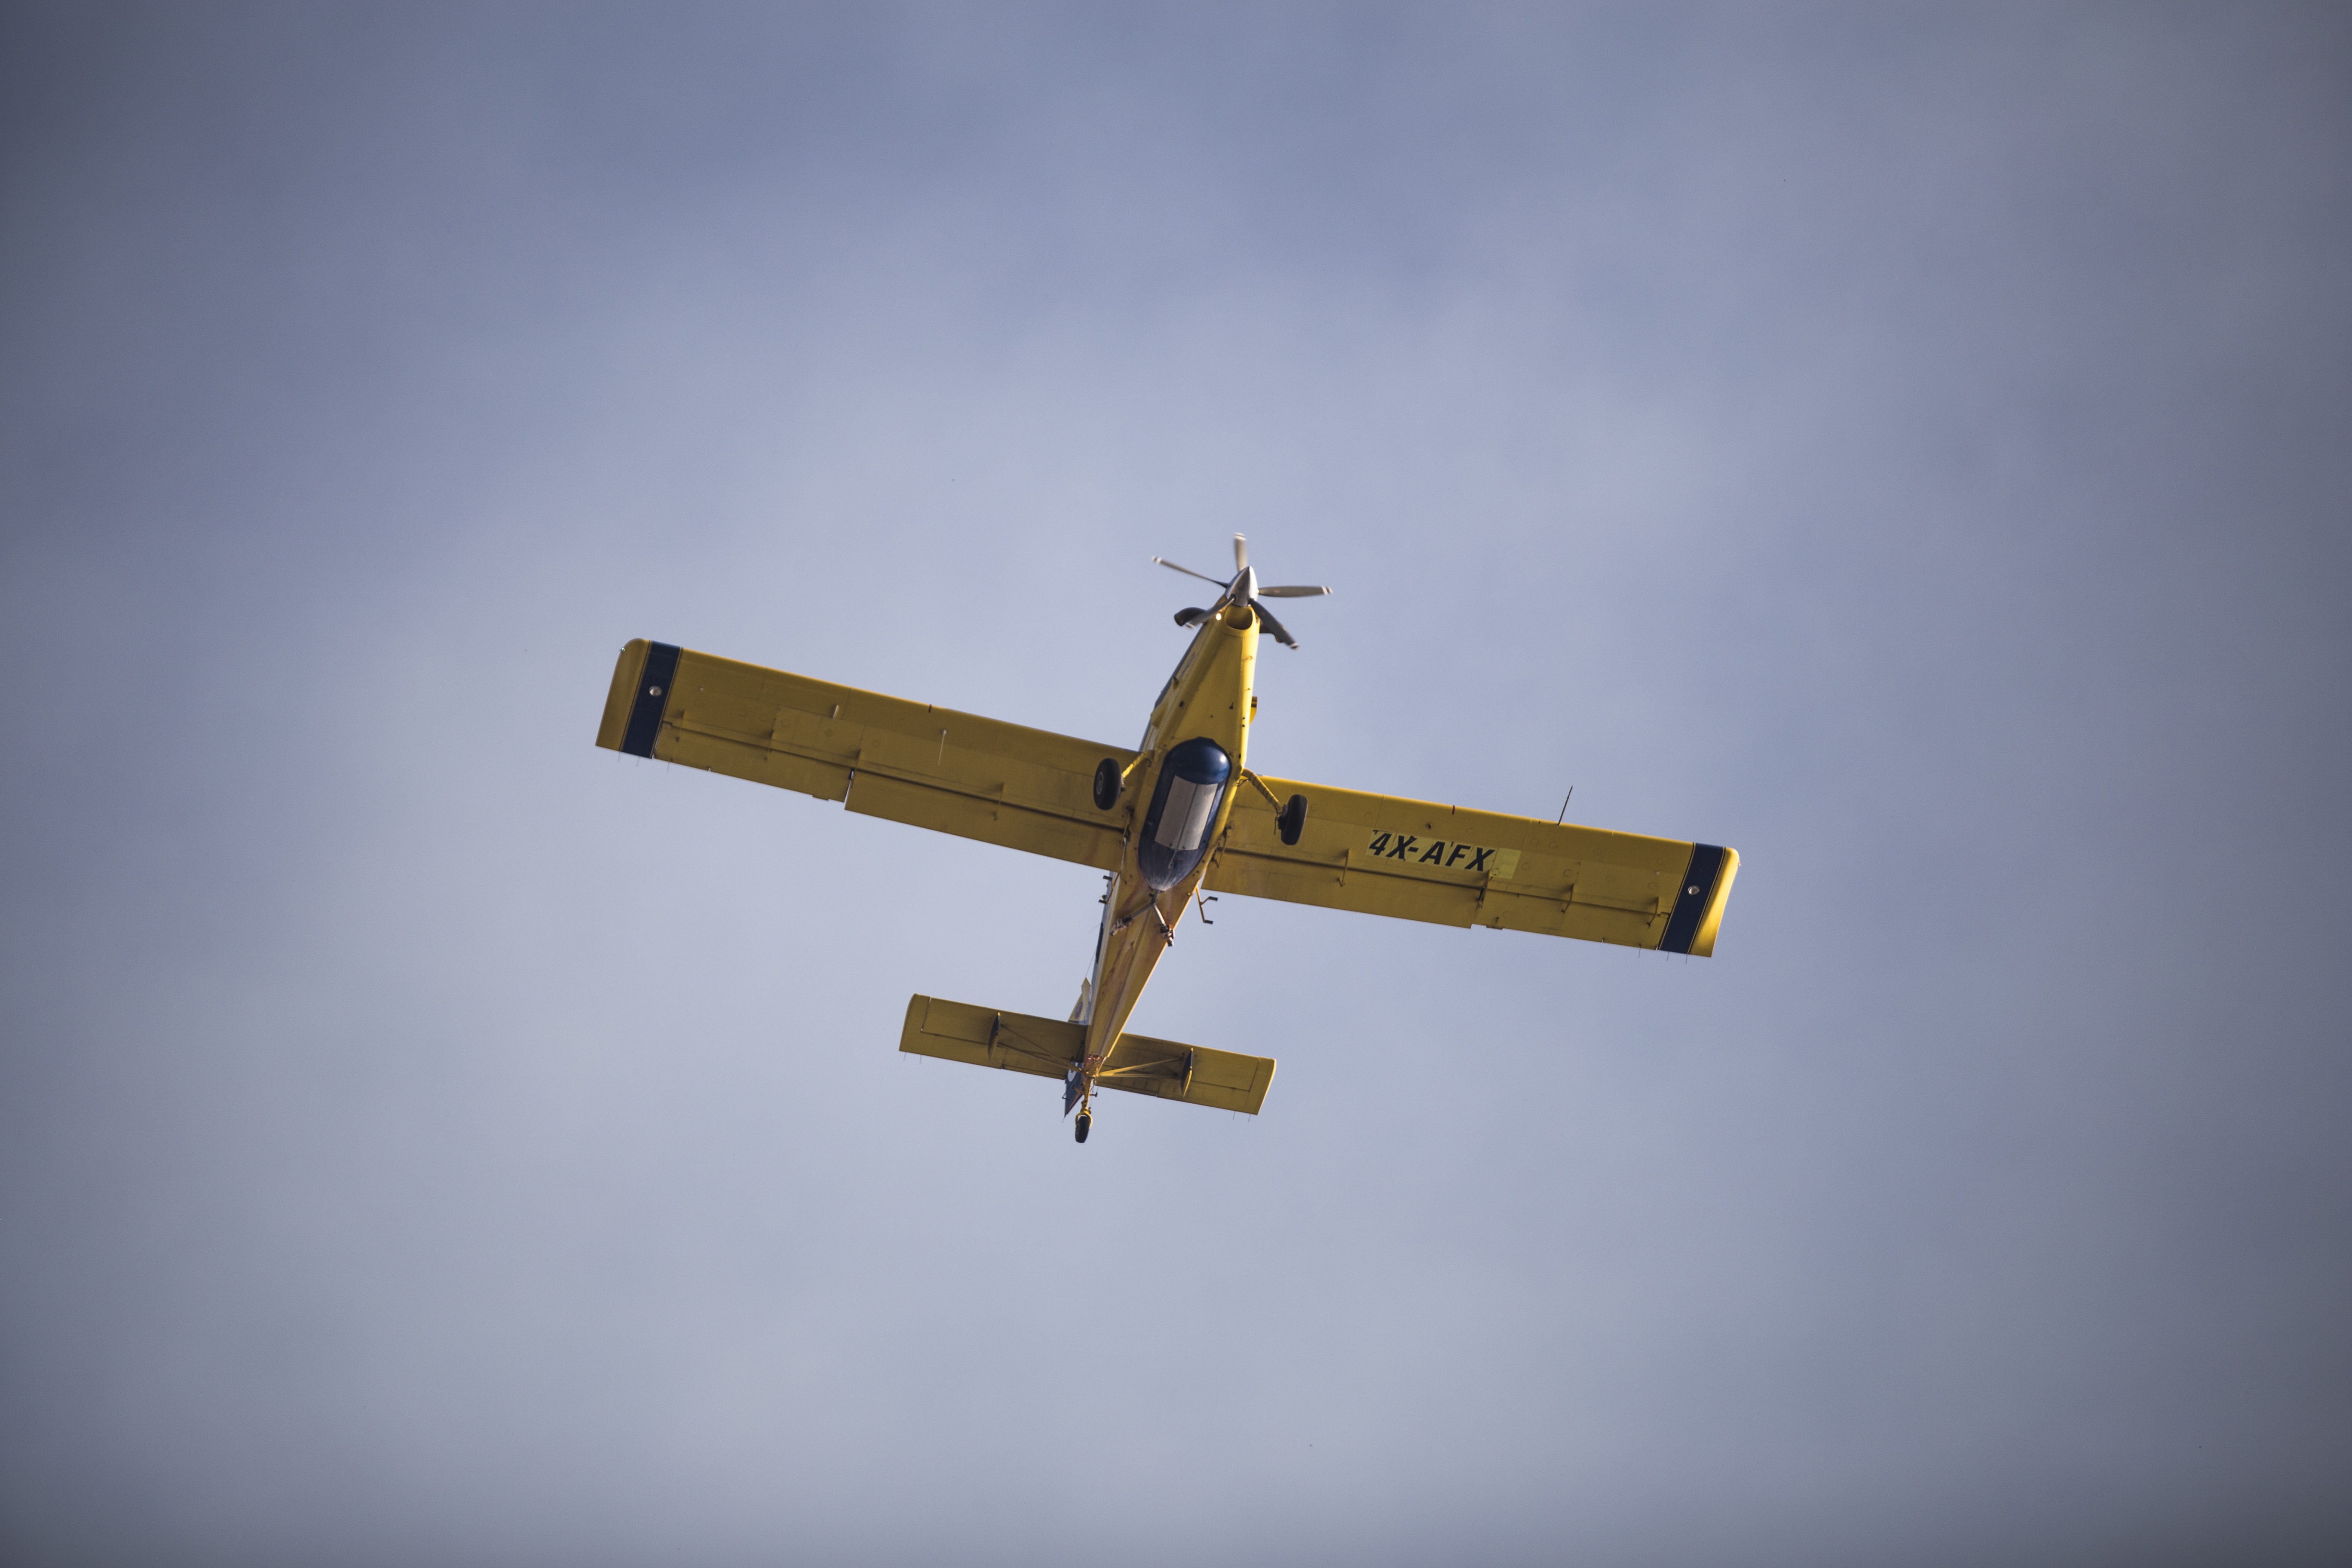
wing, cloud, sky, airplane, plane, aircraft, vehicle, symbol, aviation, flight, blue, cross, atmosphere of earth